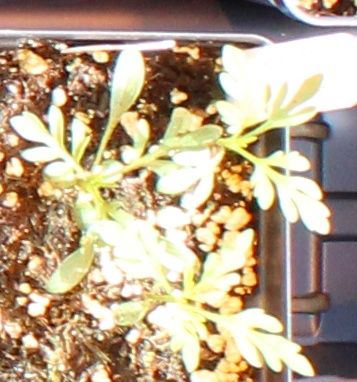
Label: Ragweed